Osage County, Oklahoma

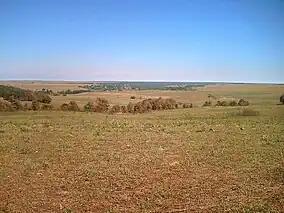
A view of Tallgrass Prairie Preserve in Osage County, Oklahoma

According to the U.S. Census Bureau, the county has a total area of , of which is land and (2.5%) is water. It is the largest county in Oklahoma by area. Most of the county is in the Osage Plains, and consists of open prairie. The eastern part of the county contains the Osage Hills, an extension of the Flint Hills in Kansas. Tallgrass Prairie Preserve is north of Pawhuska.